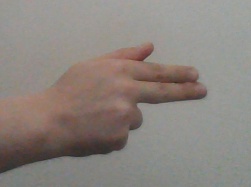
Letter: ghain